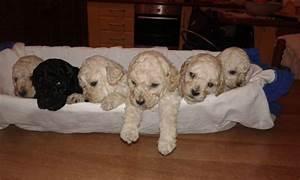
dog